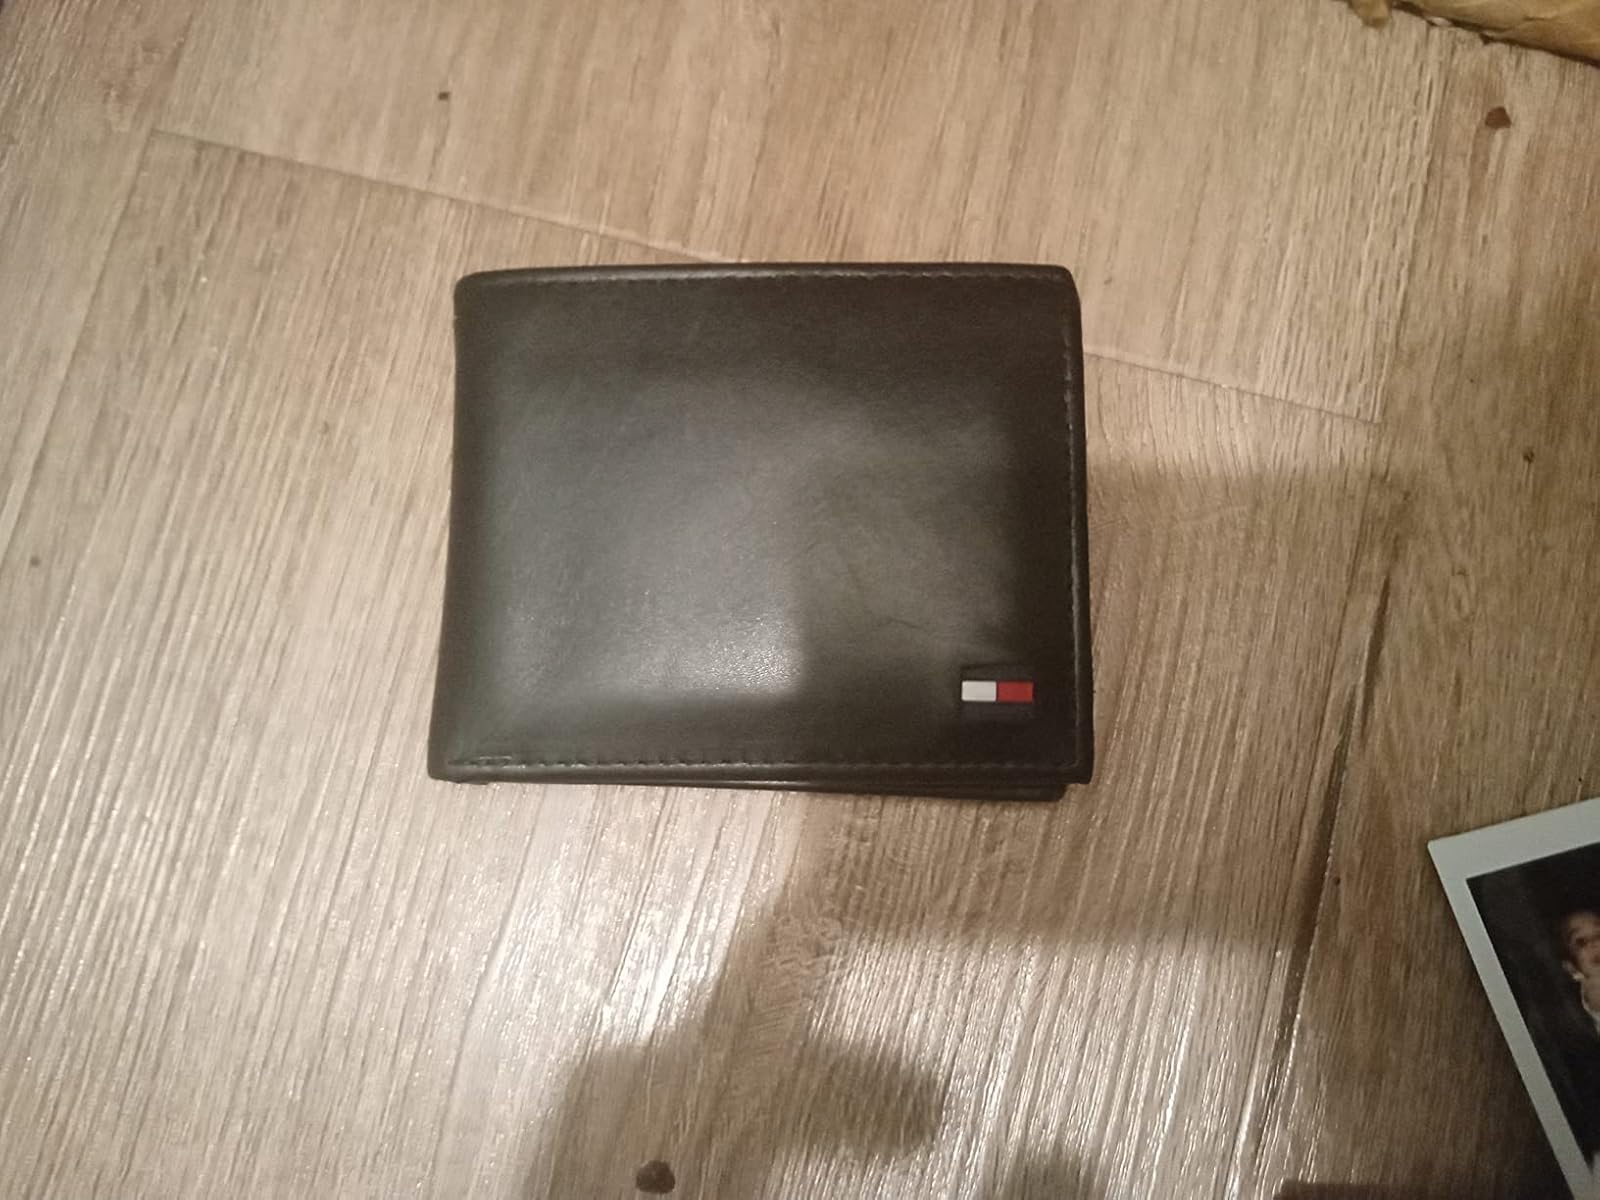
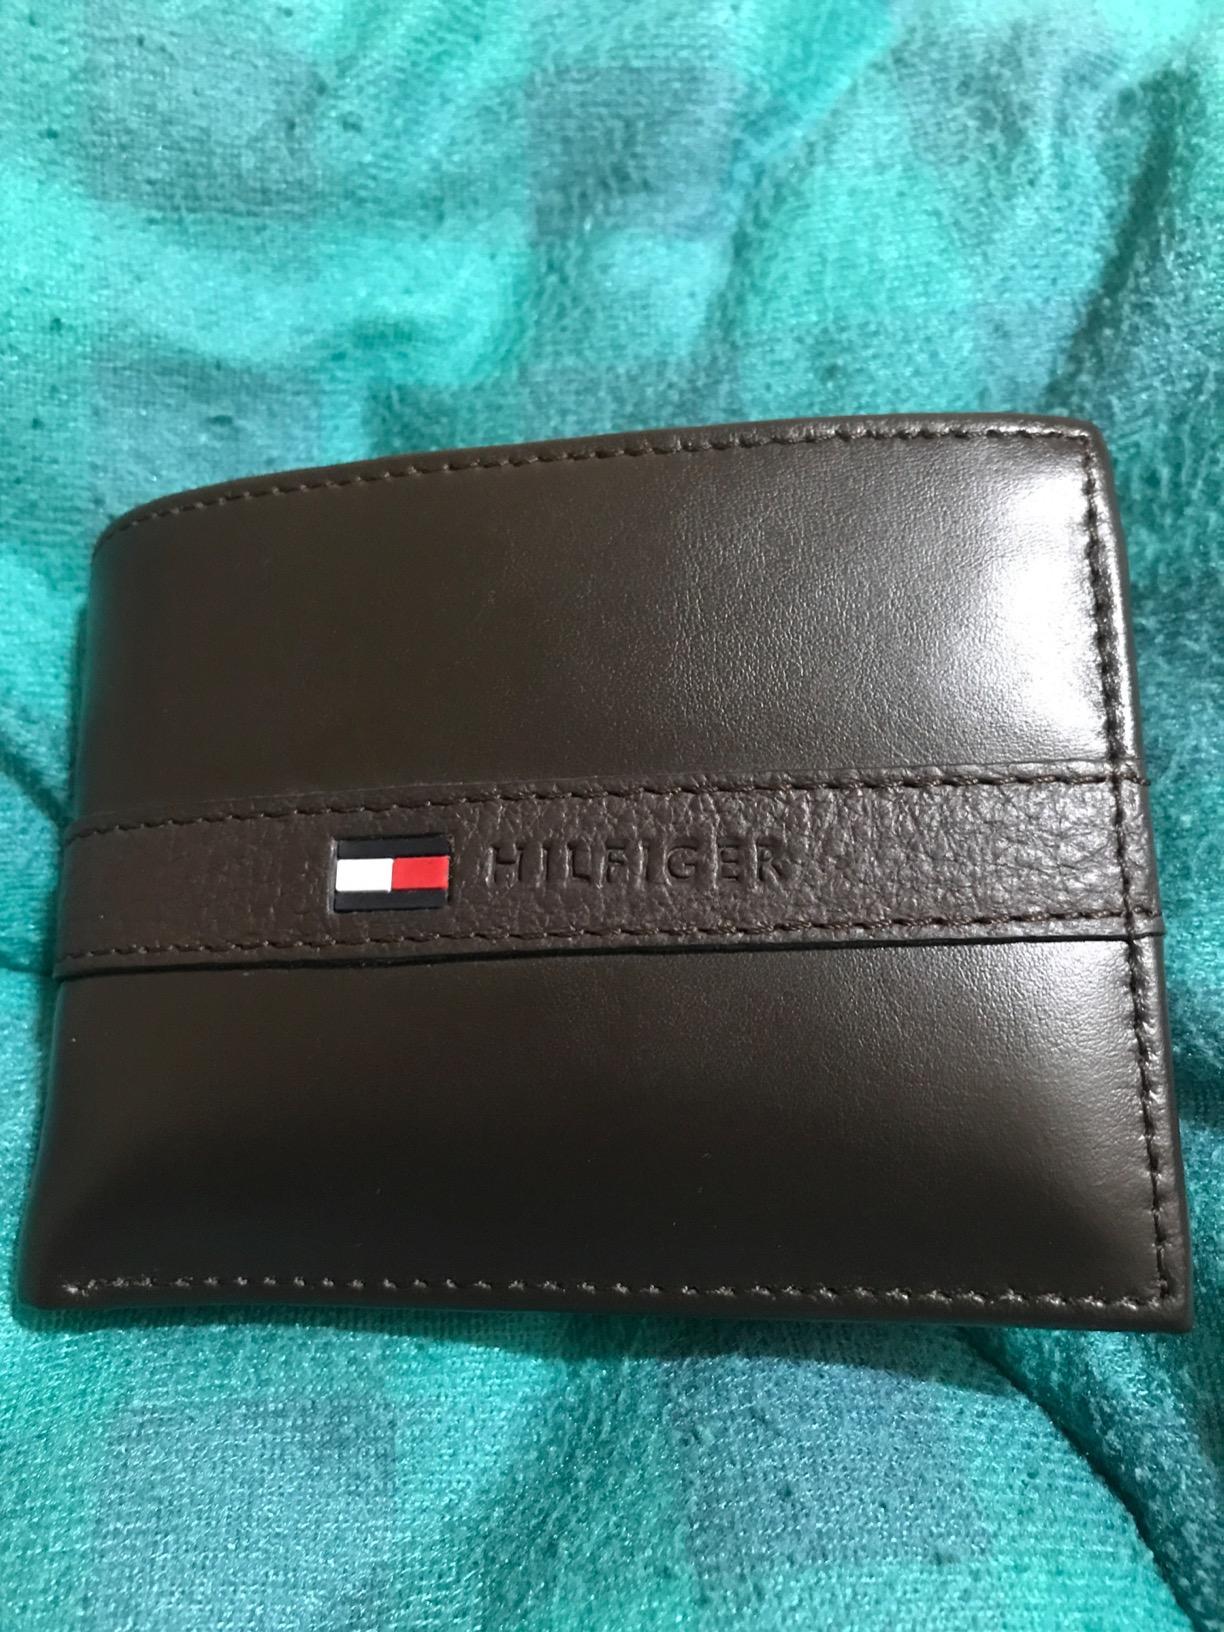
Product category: accessories_wallet
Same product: no